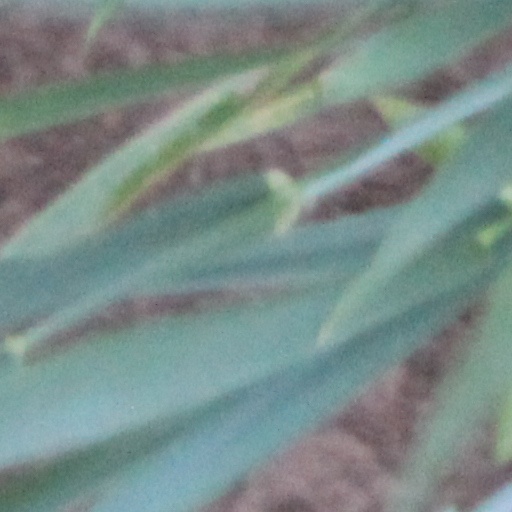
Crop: wheat